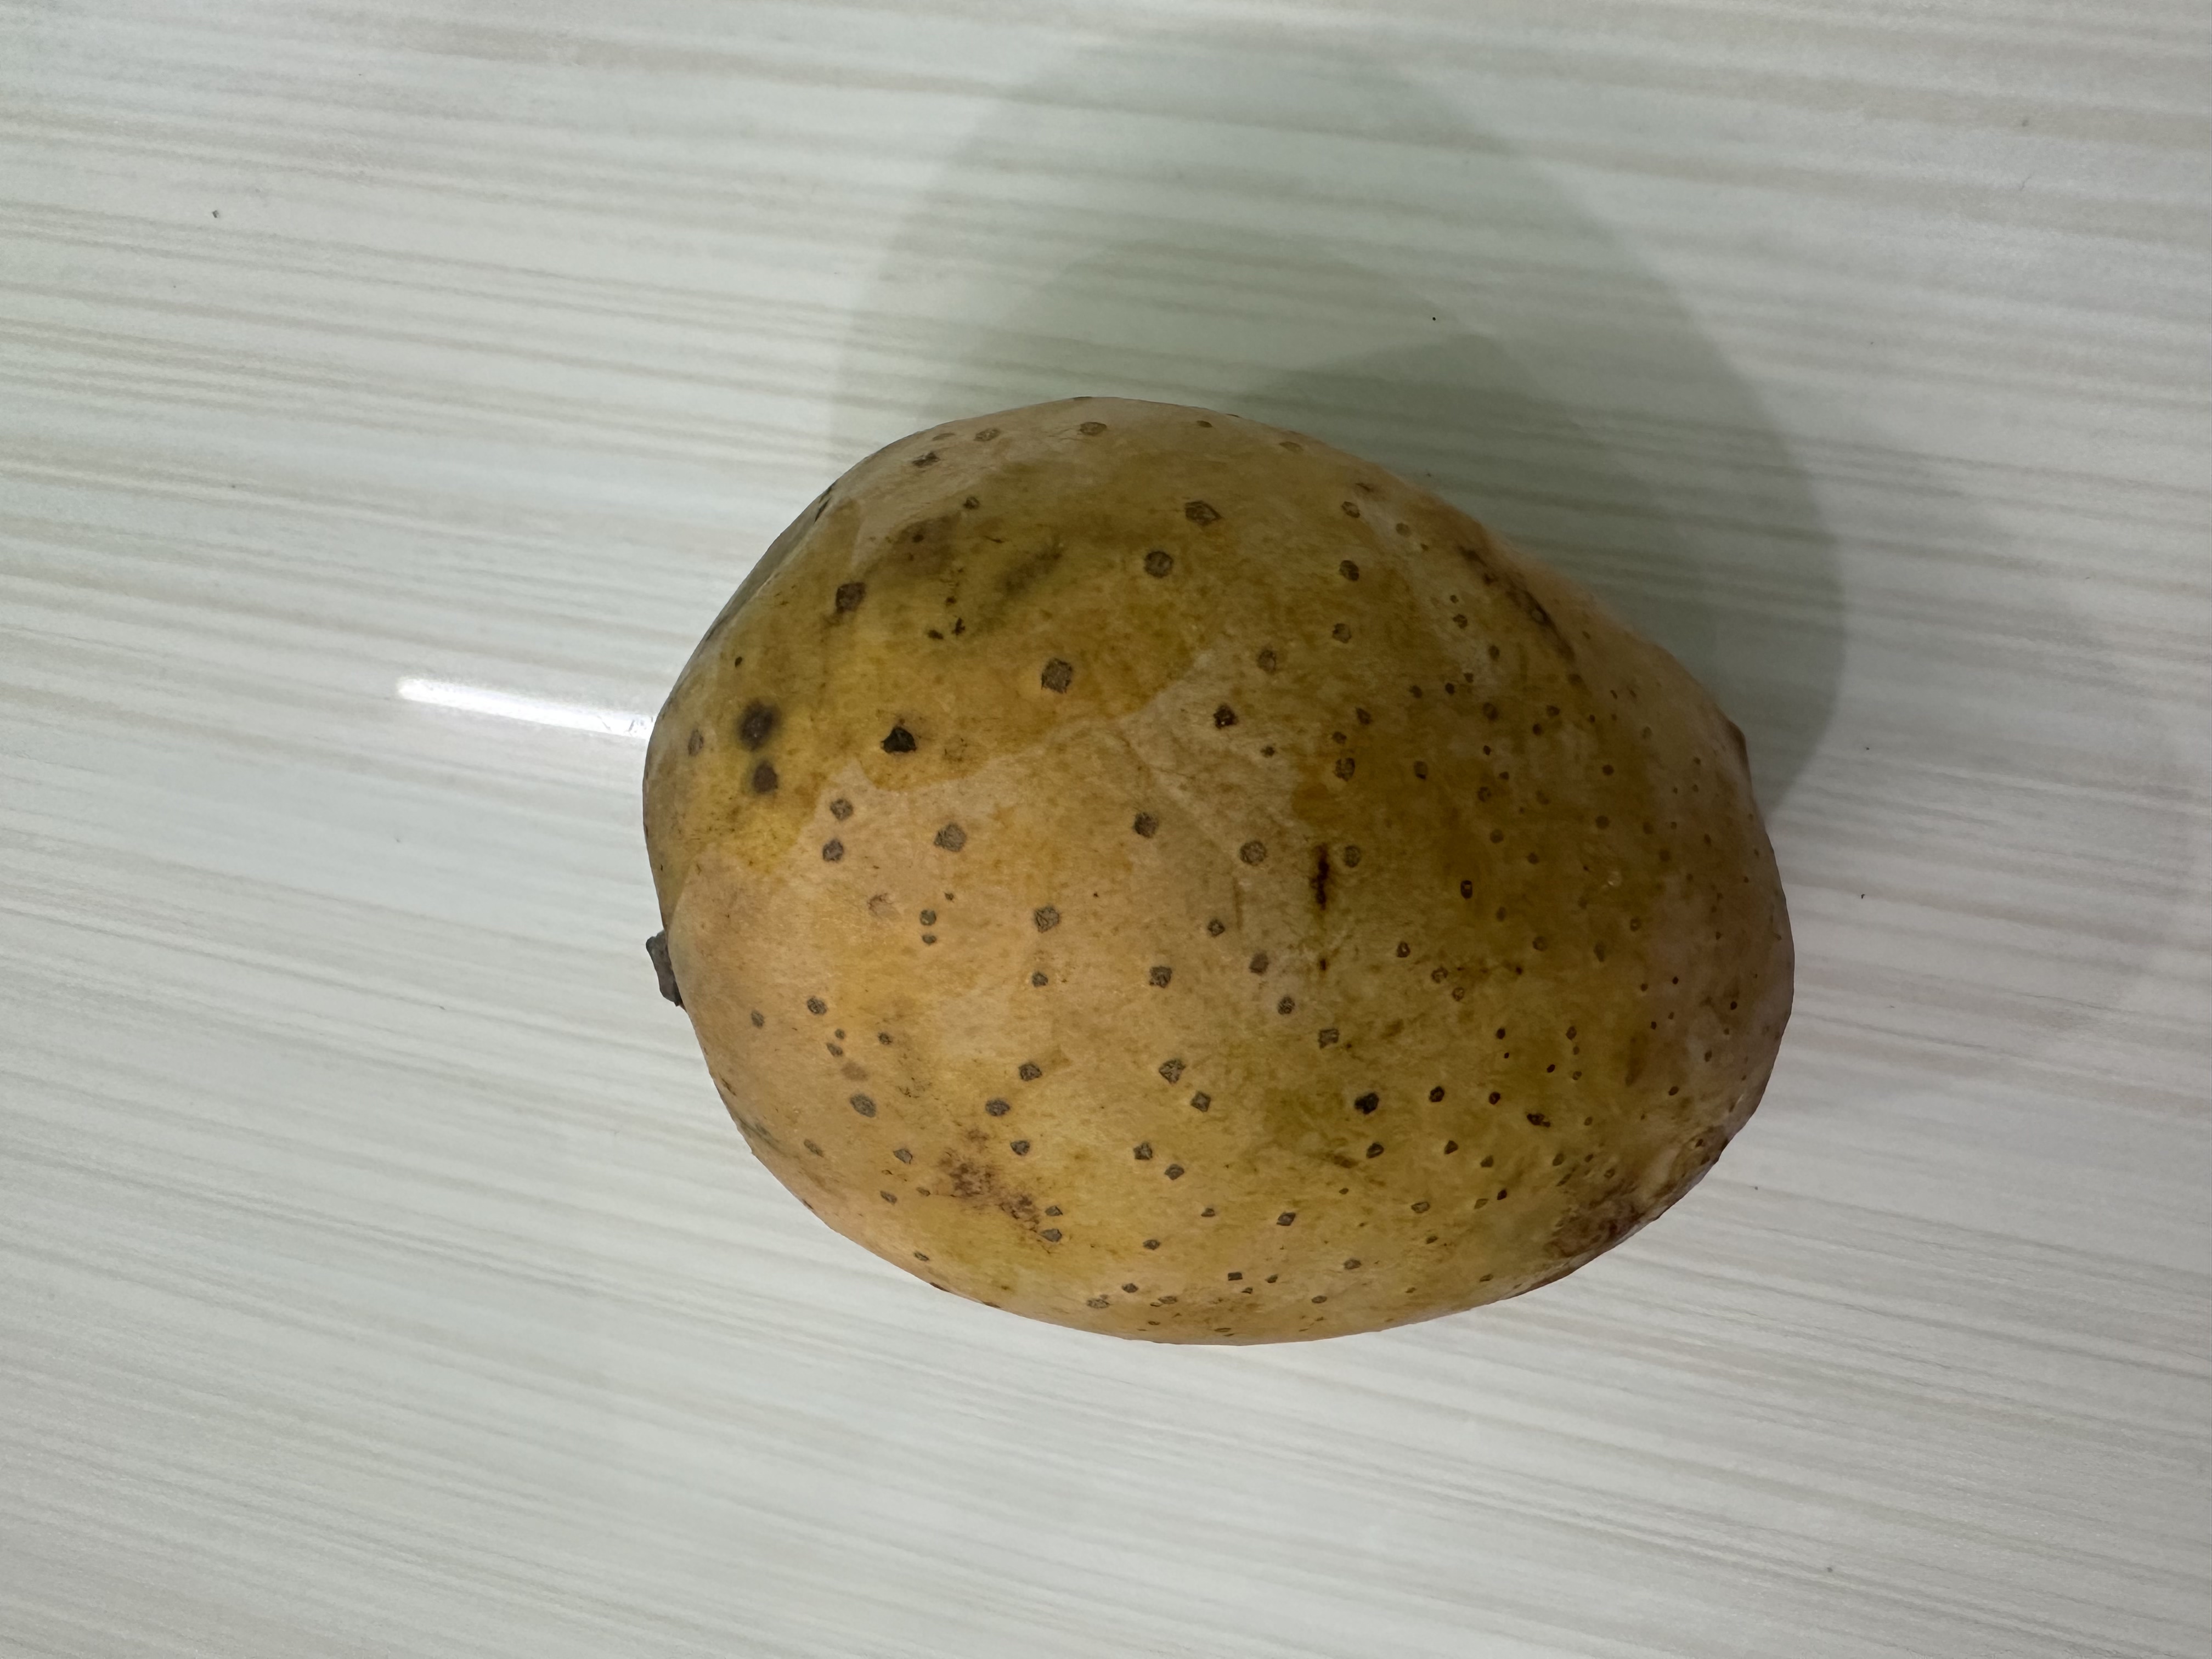
Mango variety: Langra